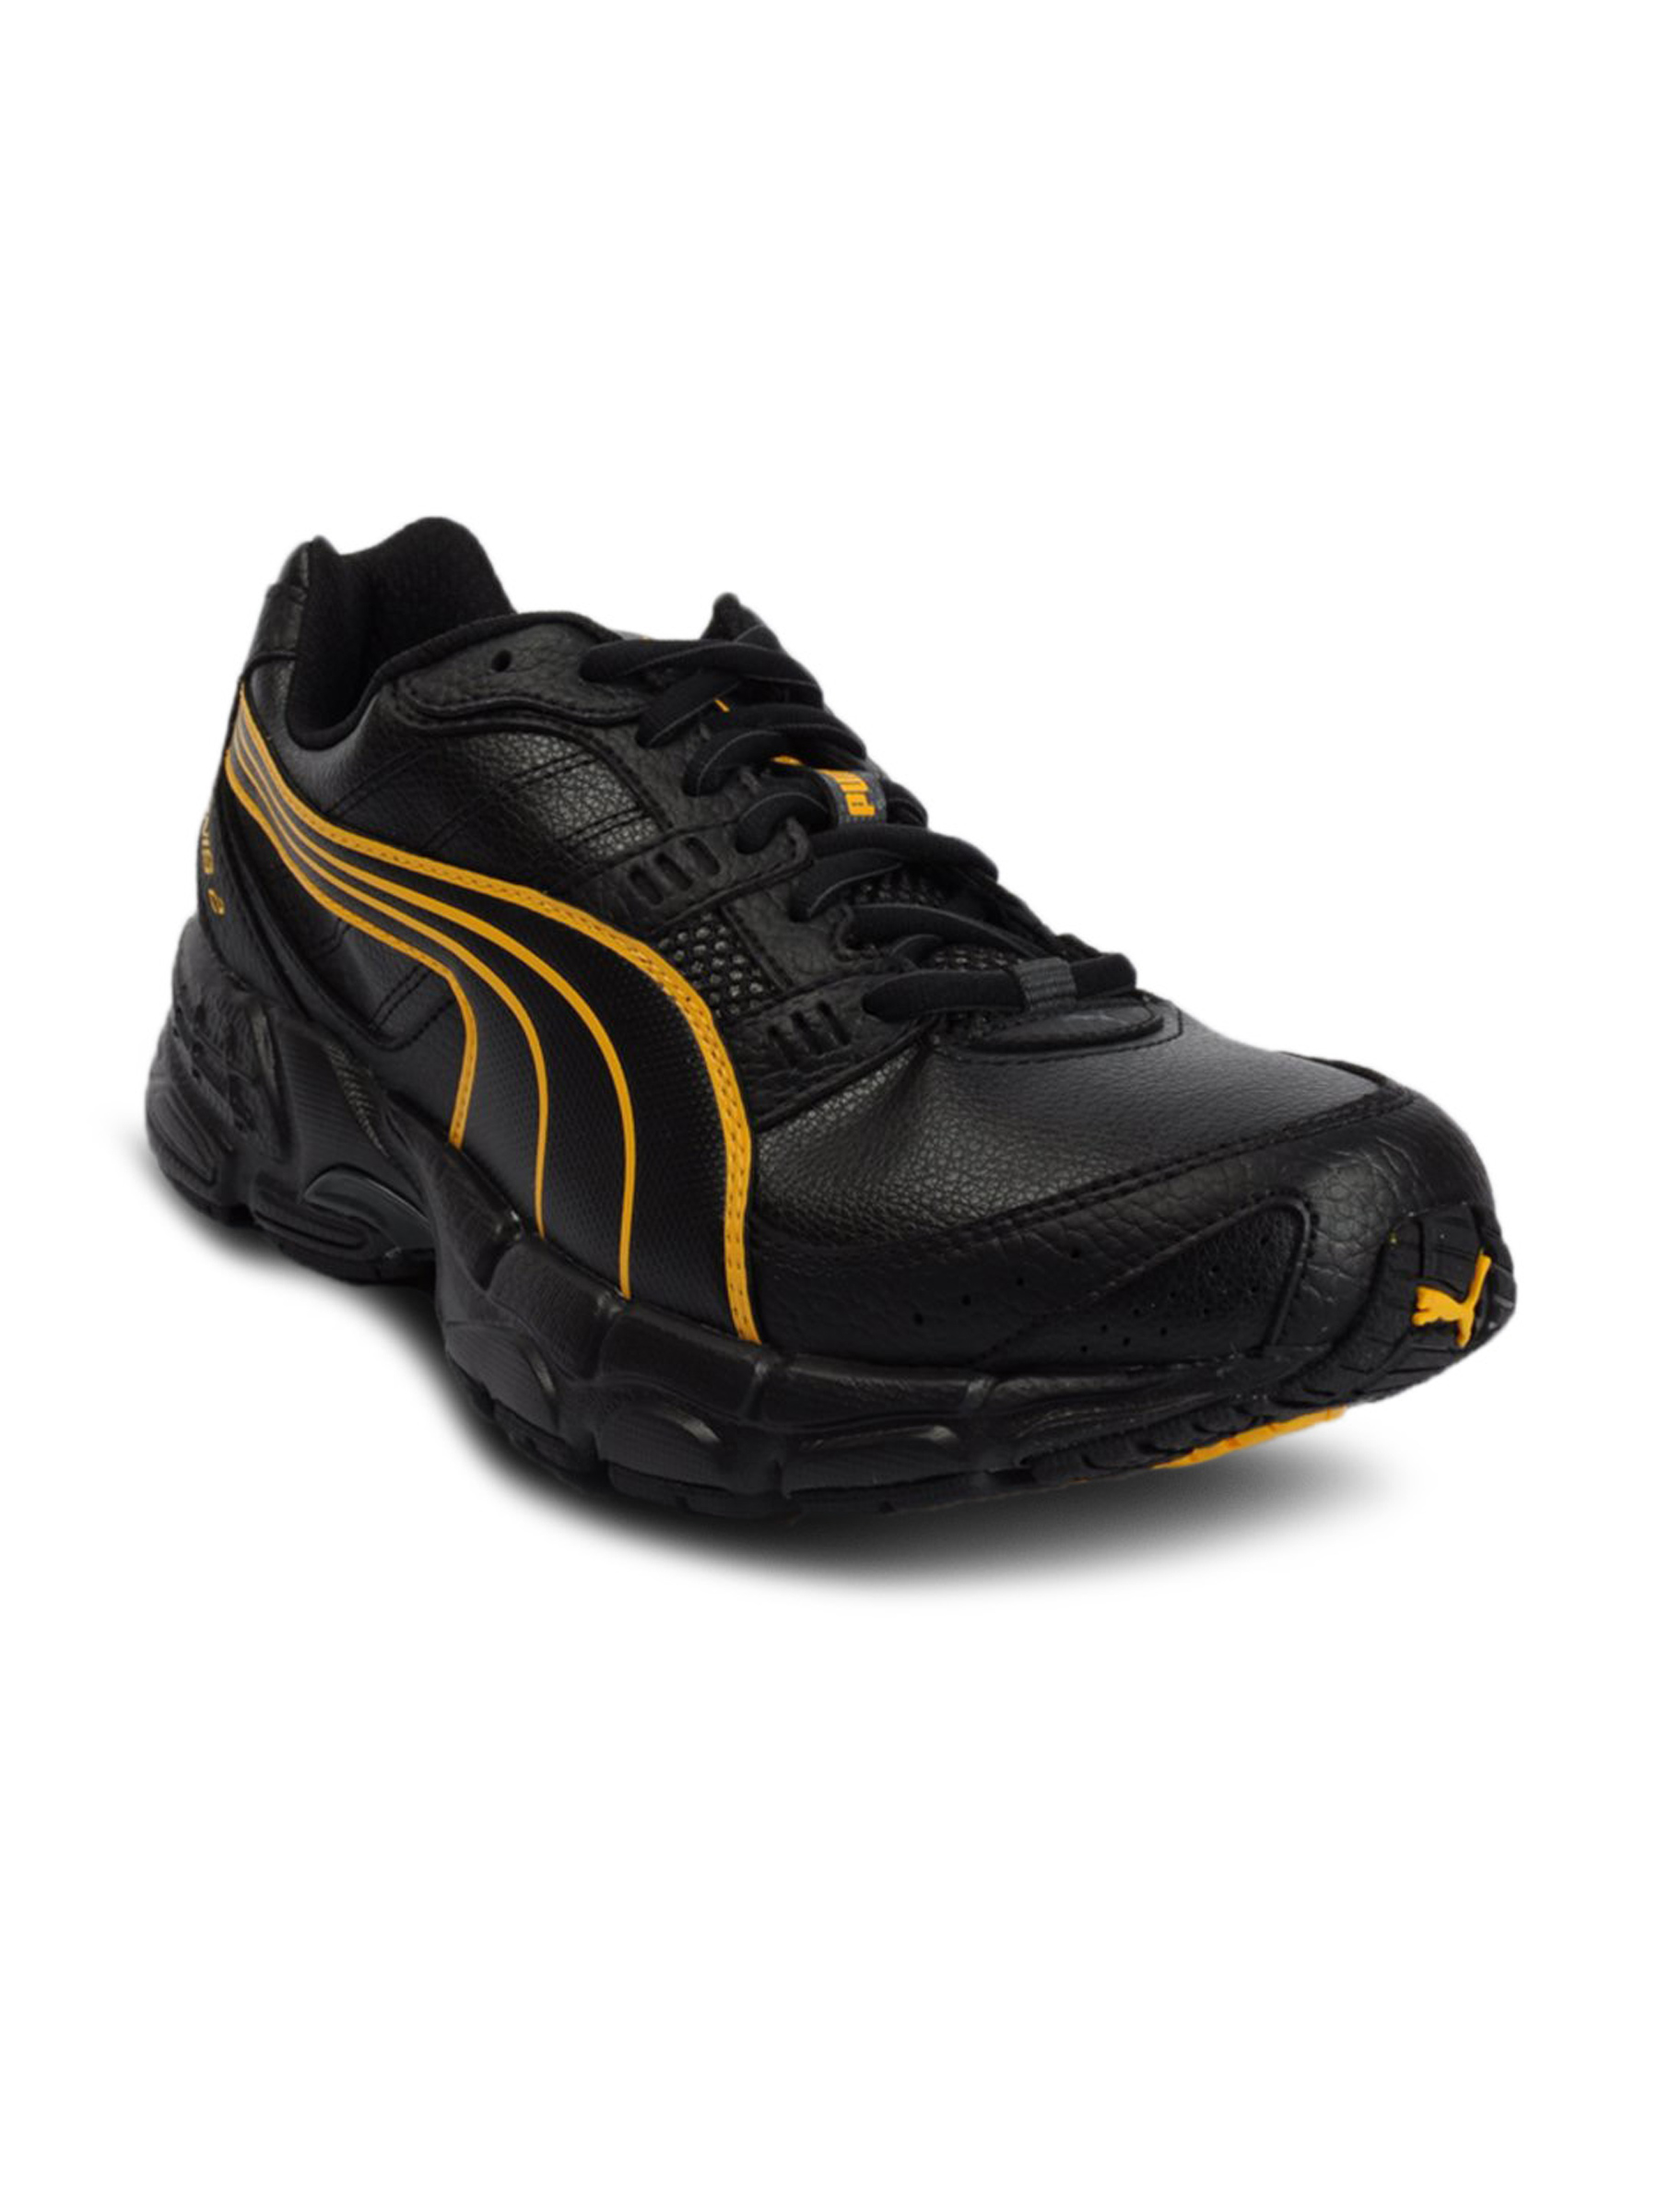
Puma Men Iknois 2XT Black Sports Shoes
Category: Footwear / Shoes / Sports Shoes
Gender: Men
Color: Black
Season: Summer 2011
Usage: Sports